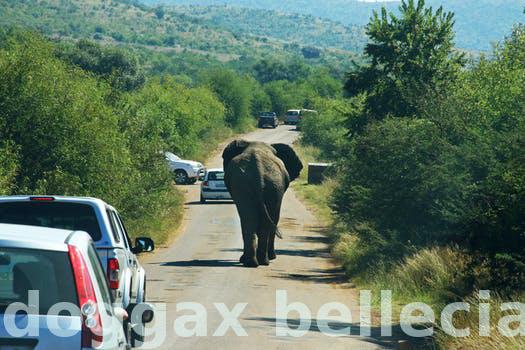
Label: Watermark